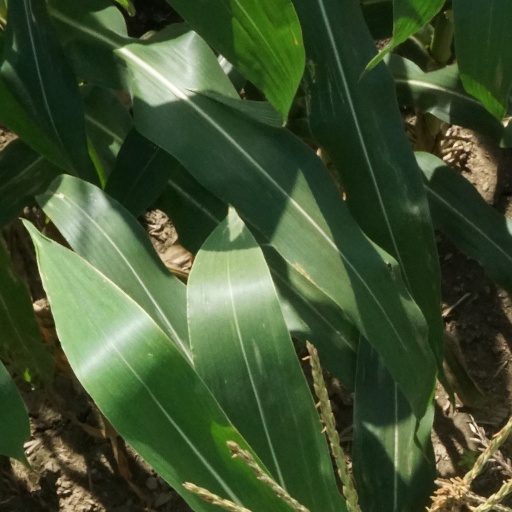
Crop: maize; corn